William Sylvester

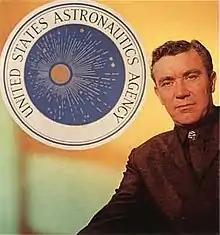
Sylvester in a promotional image for "" (1968).

William Sylvester (January 31, 1922 – January 25, 1995) was an American actor, chiefly known for his film and television work in the United Kingdom. A graduate of the Royal Academy of Dramatic Art, he was a star of British B-movies in the 1950s and 1960s, but gained widespread recognition for his role as Dr. Heywood Floyd in the landmark science-fiction film (1968).